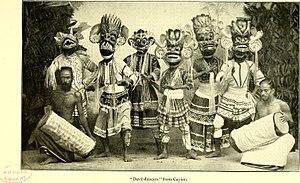
L'origine des danses du Sri Lanka se trouve chez les peuples autochtones de Sri Lanka, les Vedda et les yakkas.